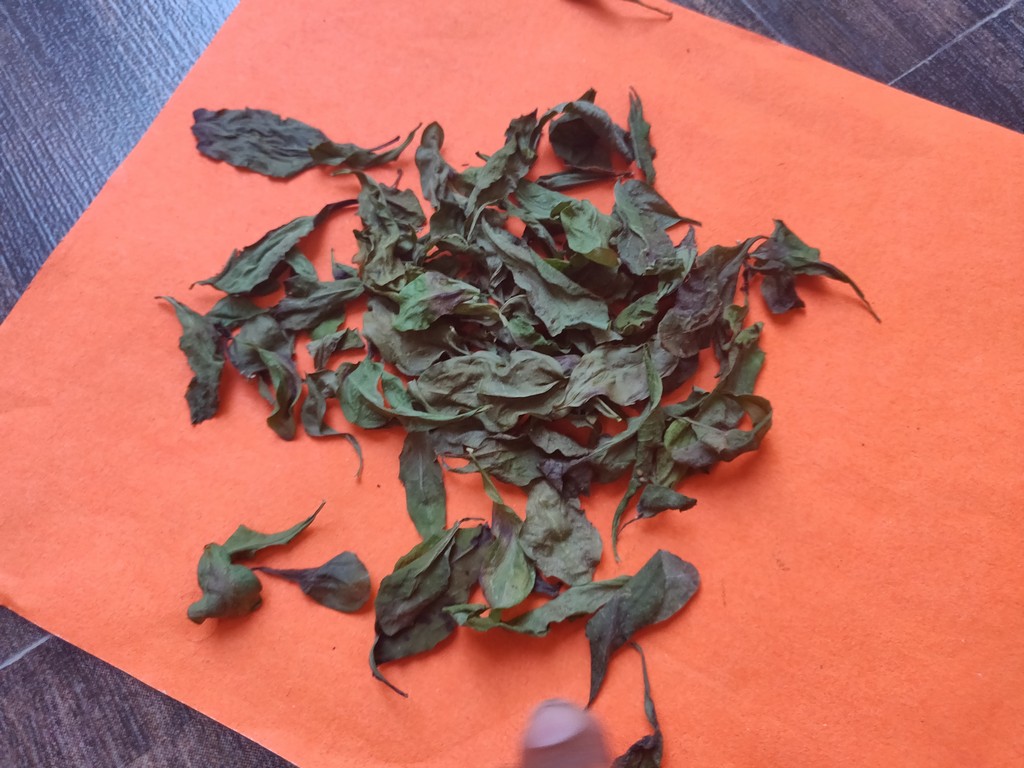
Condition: Dried
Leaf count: multiple
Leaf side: unknown